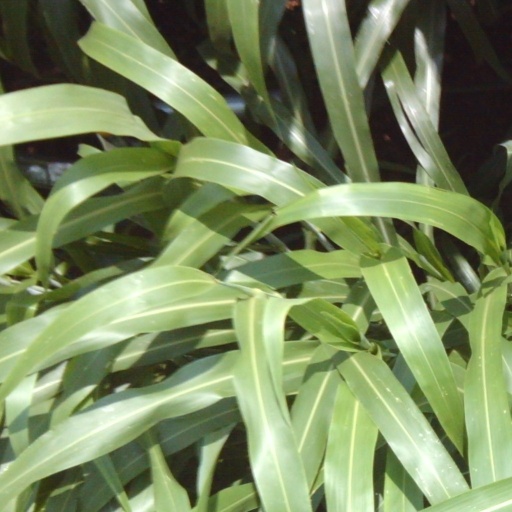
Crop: sorghum